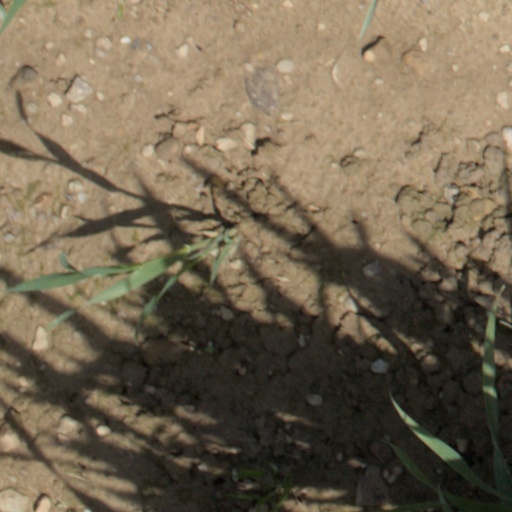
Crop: wheat